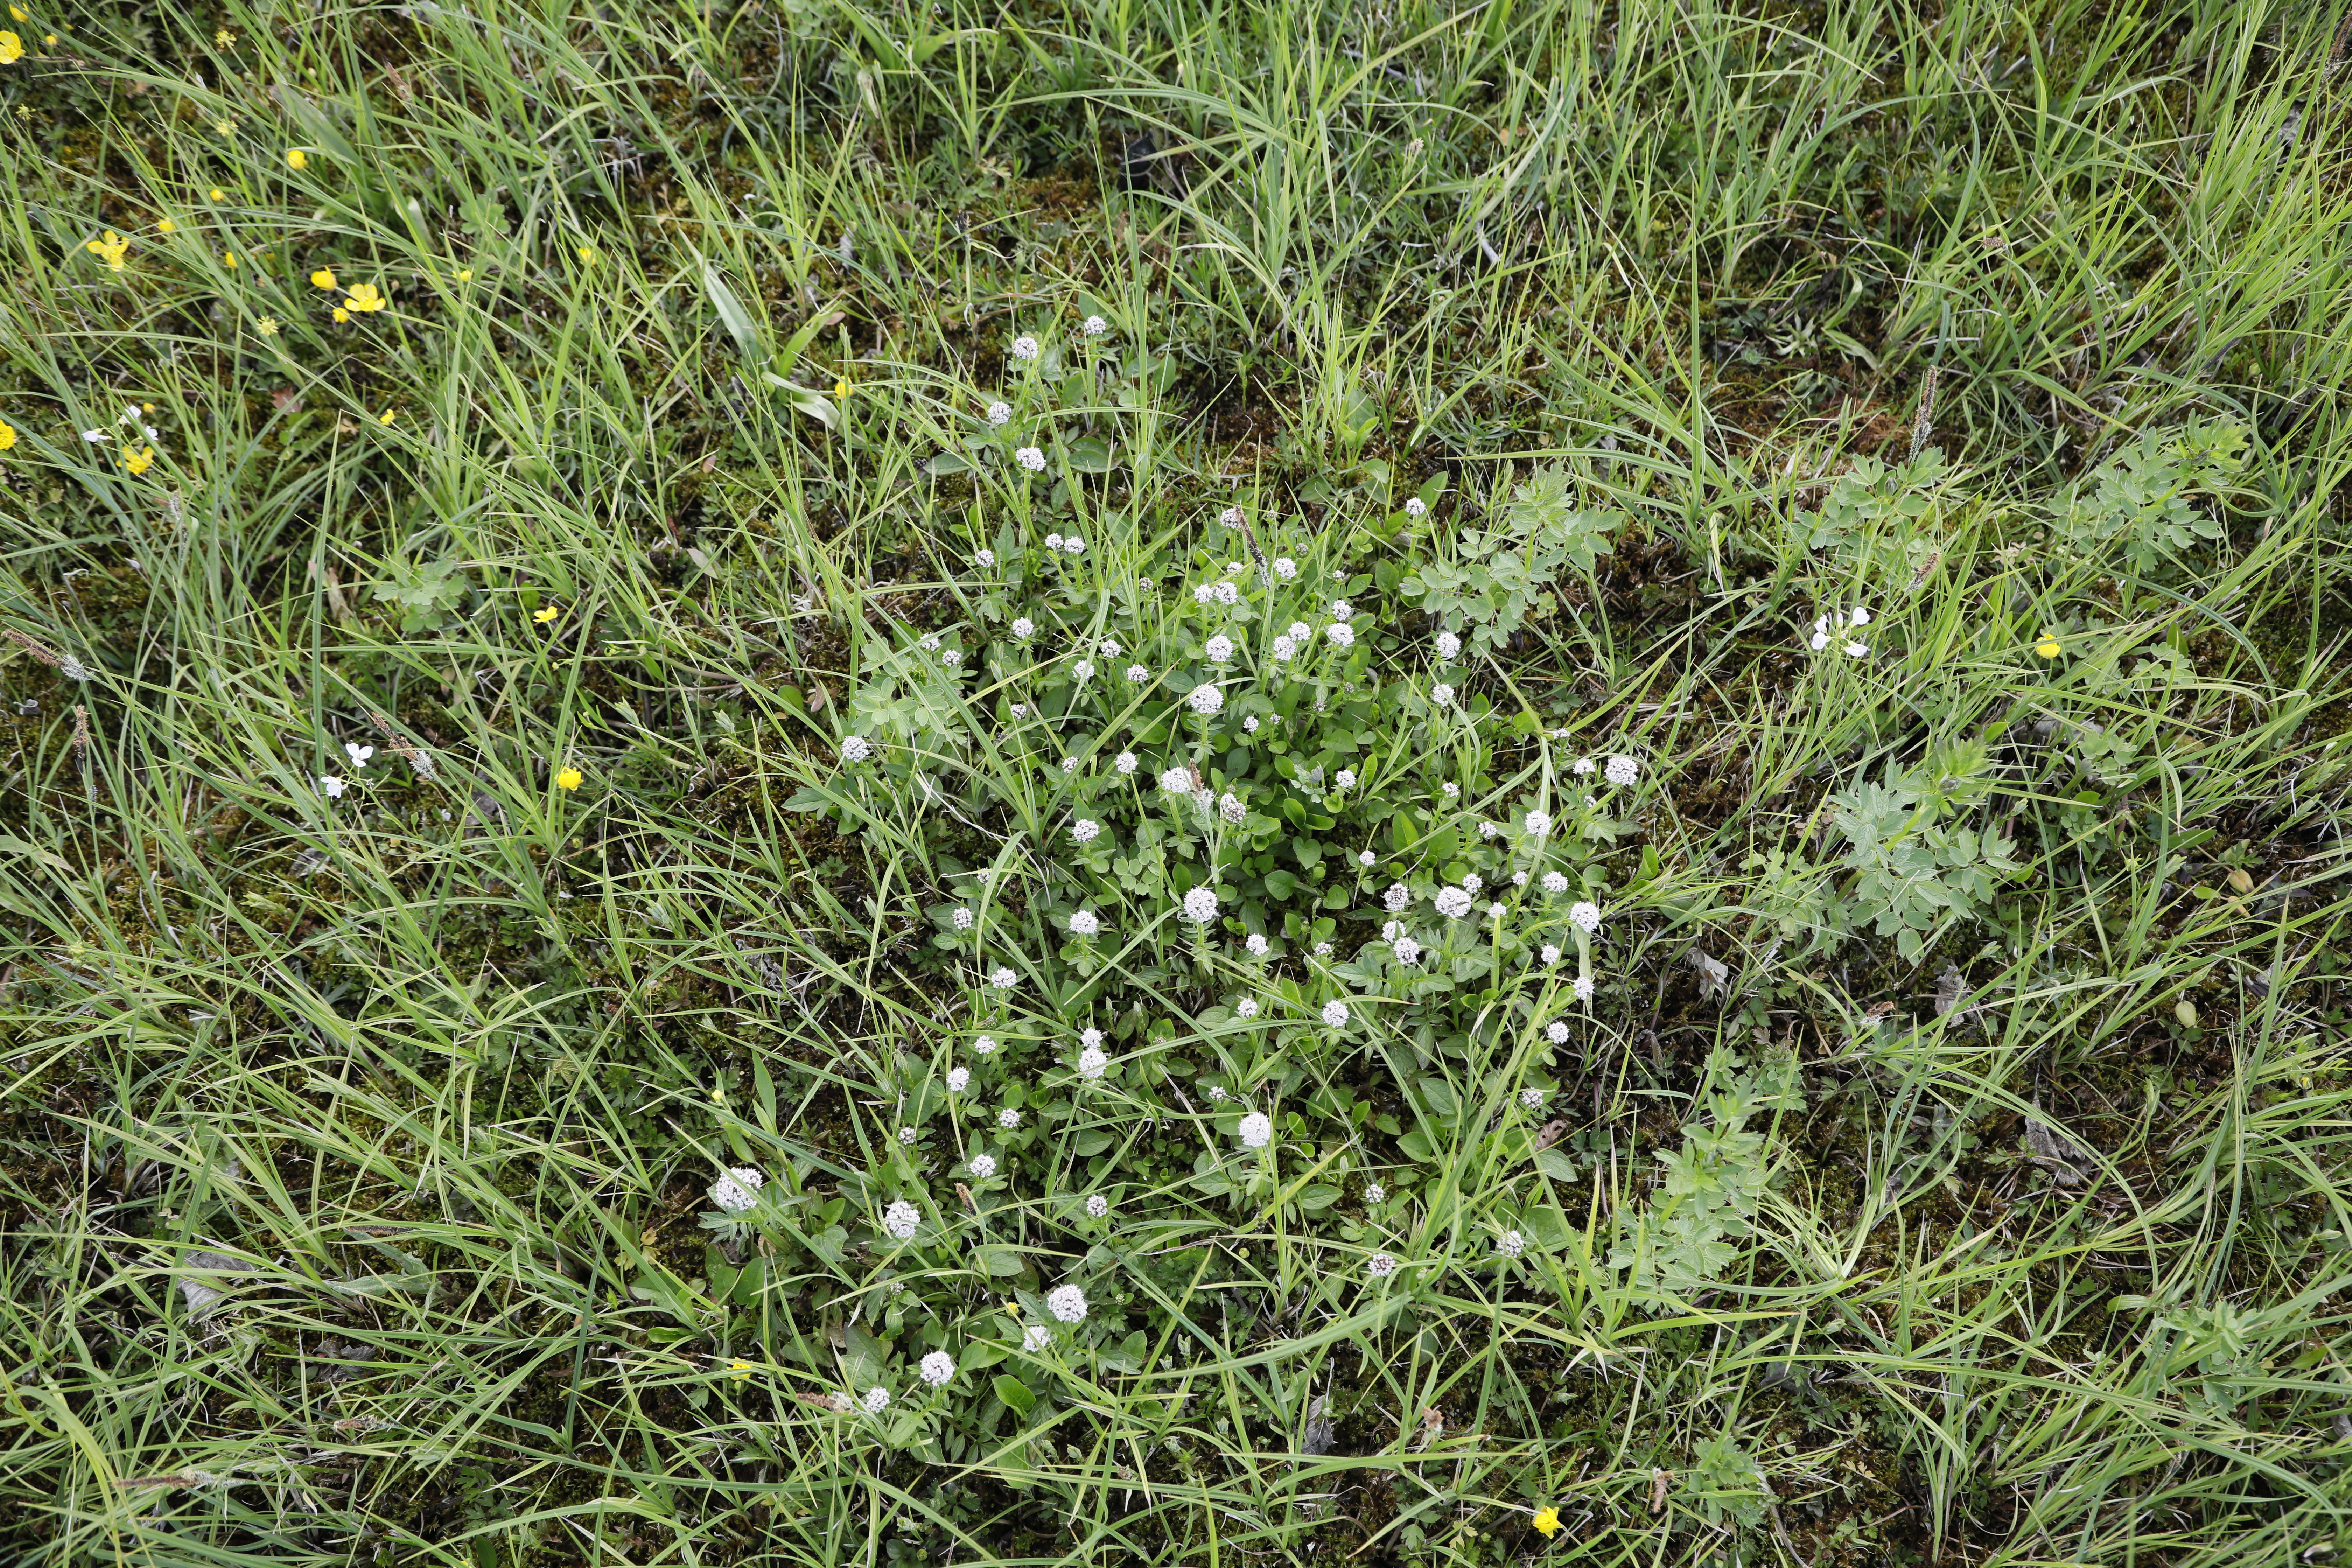
Plant species: Cardamine pratensis, Buttercup * (aggregate), Valeriana dioica